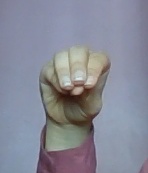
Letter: ha